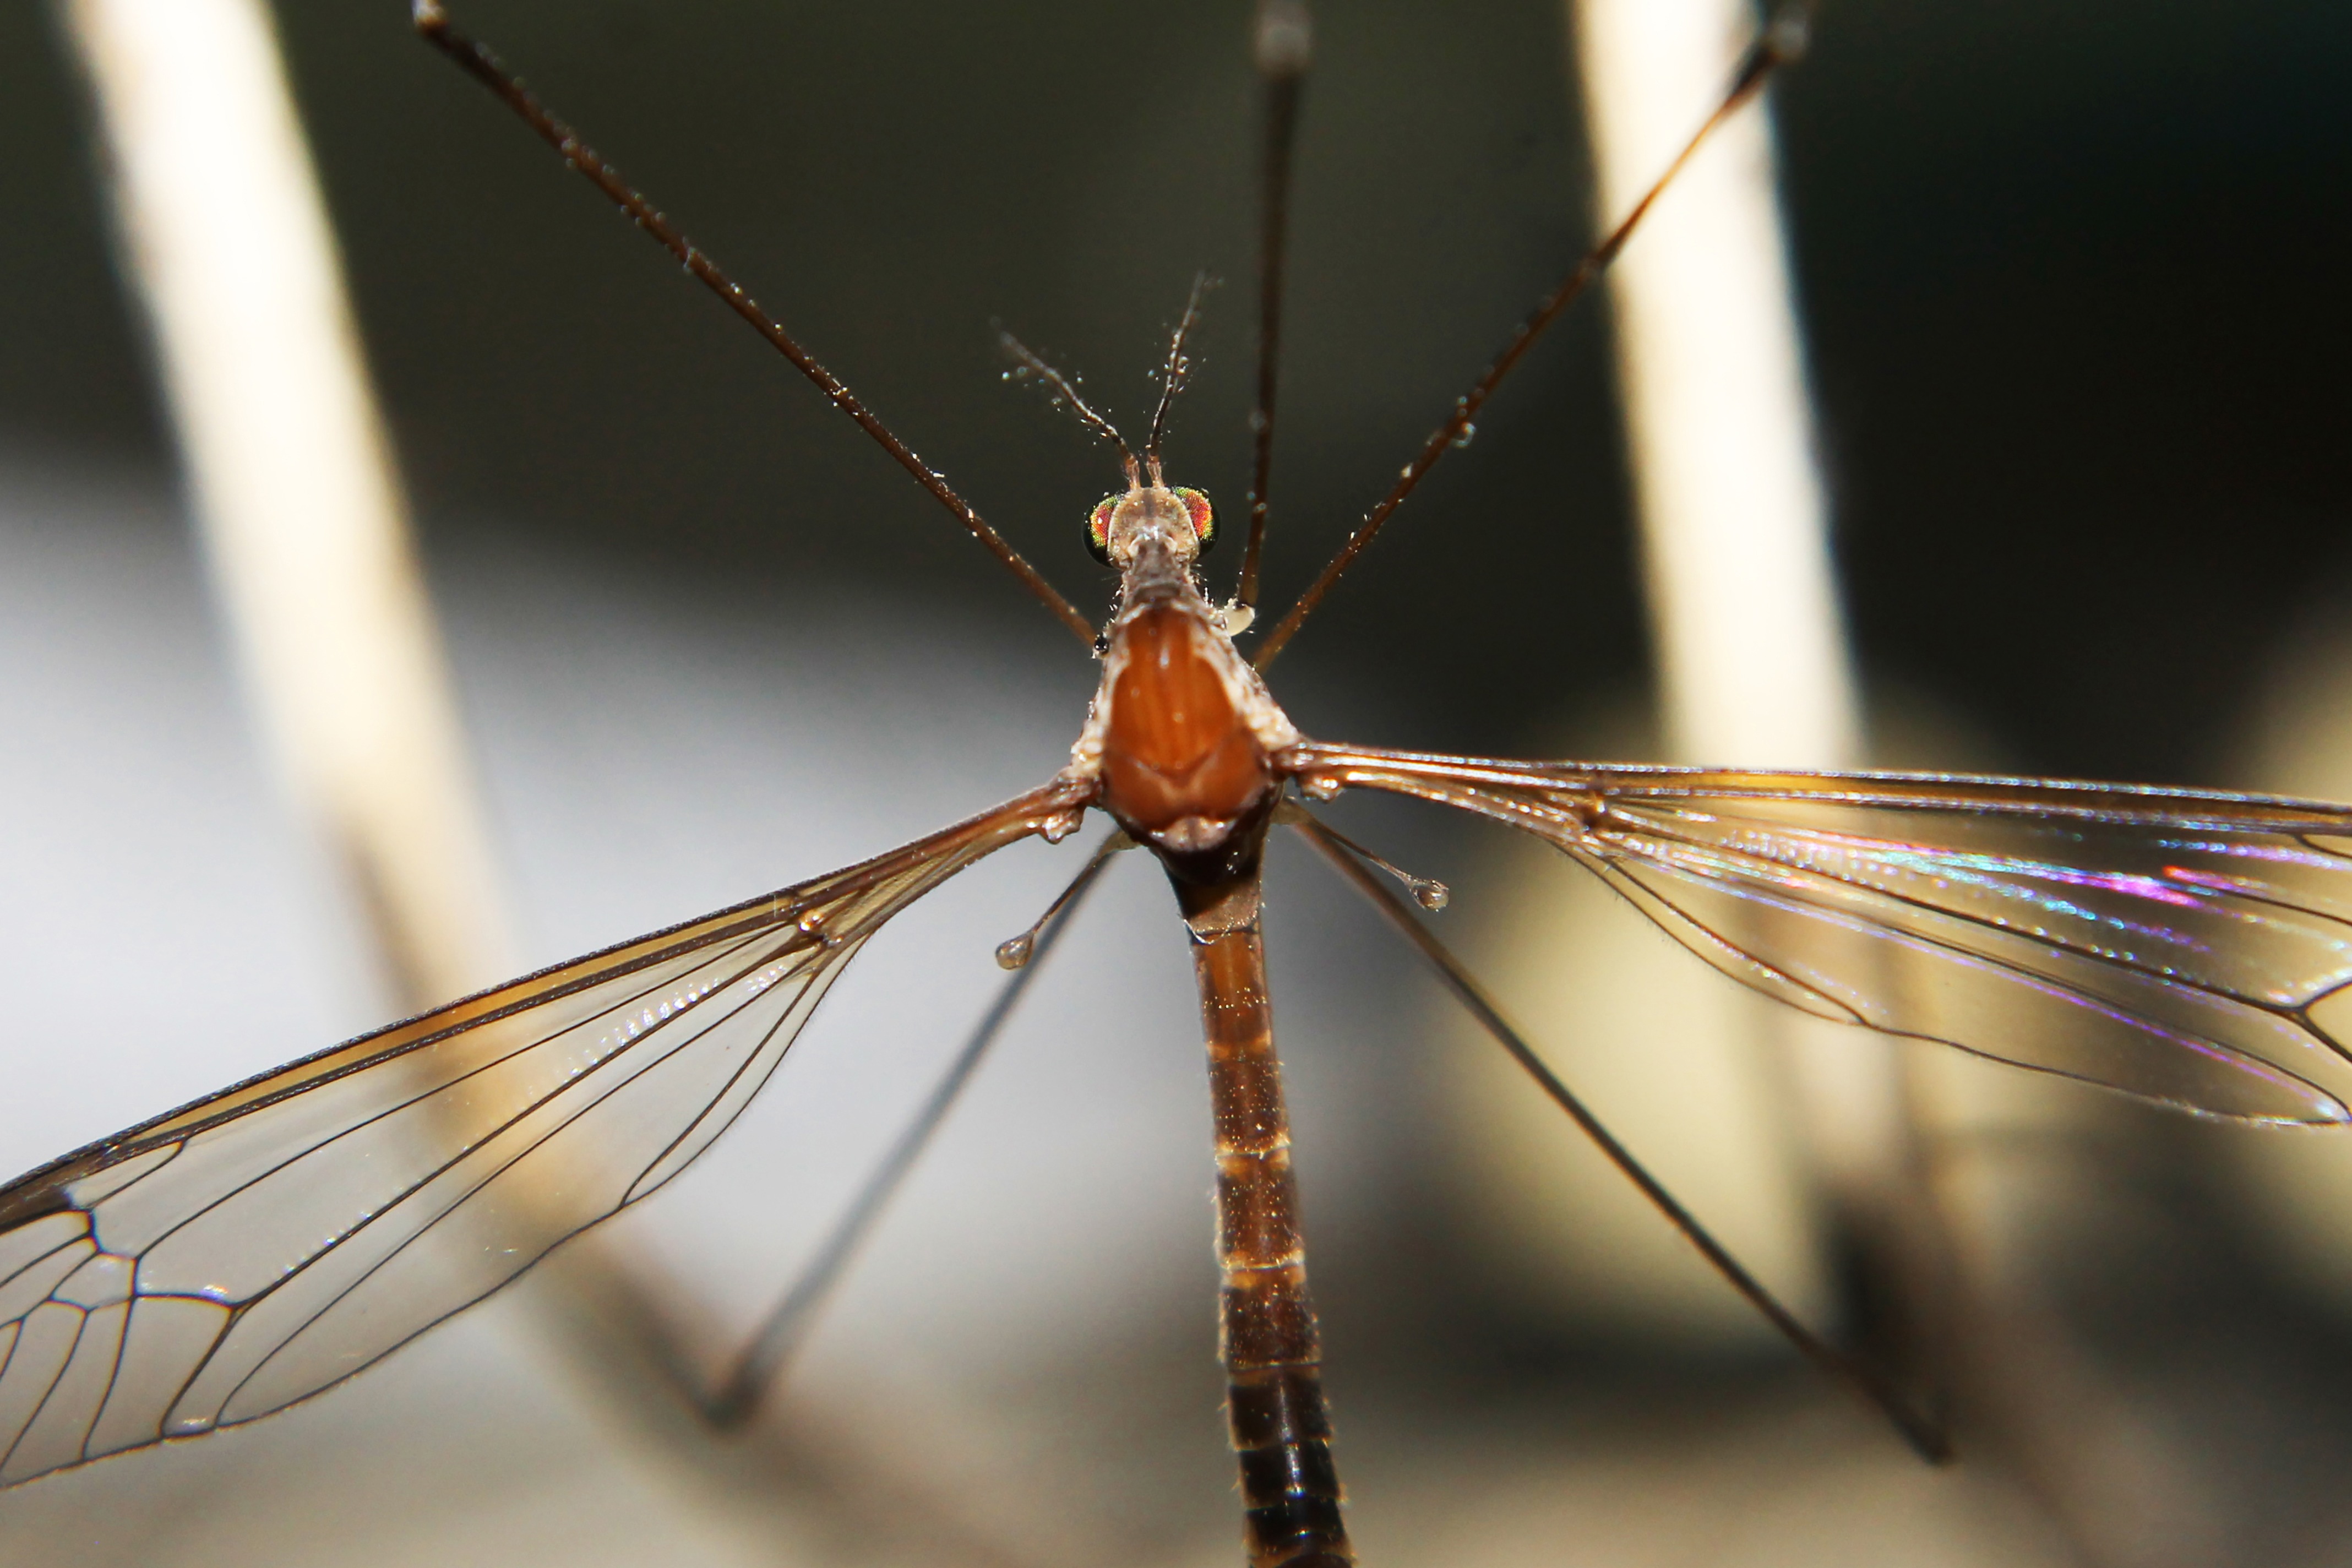
wing, photography, insect, colorful, fauna, invertebrate, close up, dragonfly, mosquito, macro photography, arthropod, dragonflies and damseflies